HMAS Townsville (FCPB 205)

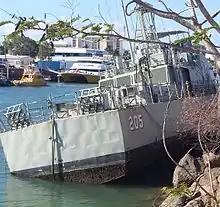
"Townsville" resting on the bottom at low tide, at the Curtain Bros. wharf.

In July 2015 the former Townsville Maritime Museum and Historical Society was replaced by Townsville Maritime Museum Limited, a statutory not-for-profit company with a Board of Directors and, as from February 2016, a Managing Curator.